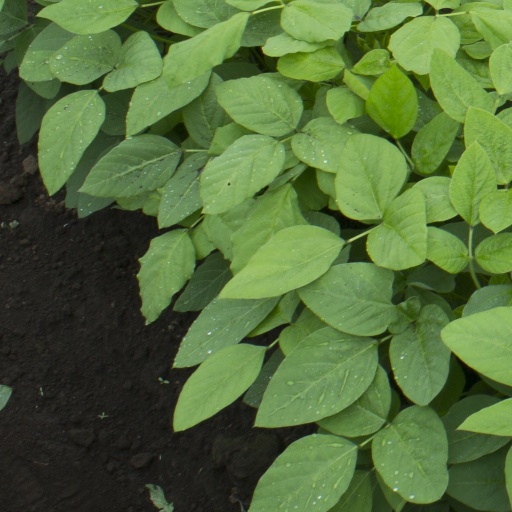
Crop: soybean